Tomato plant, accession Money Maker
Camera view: bottom (45 deg); turntable rotation: 90 degrees
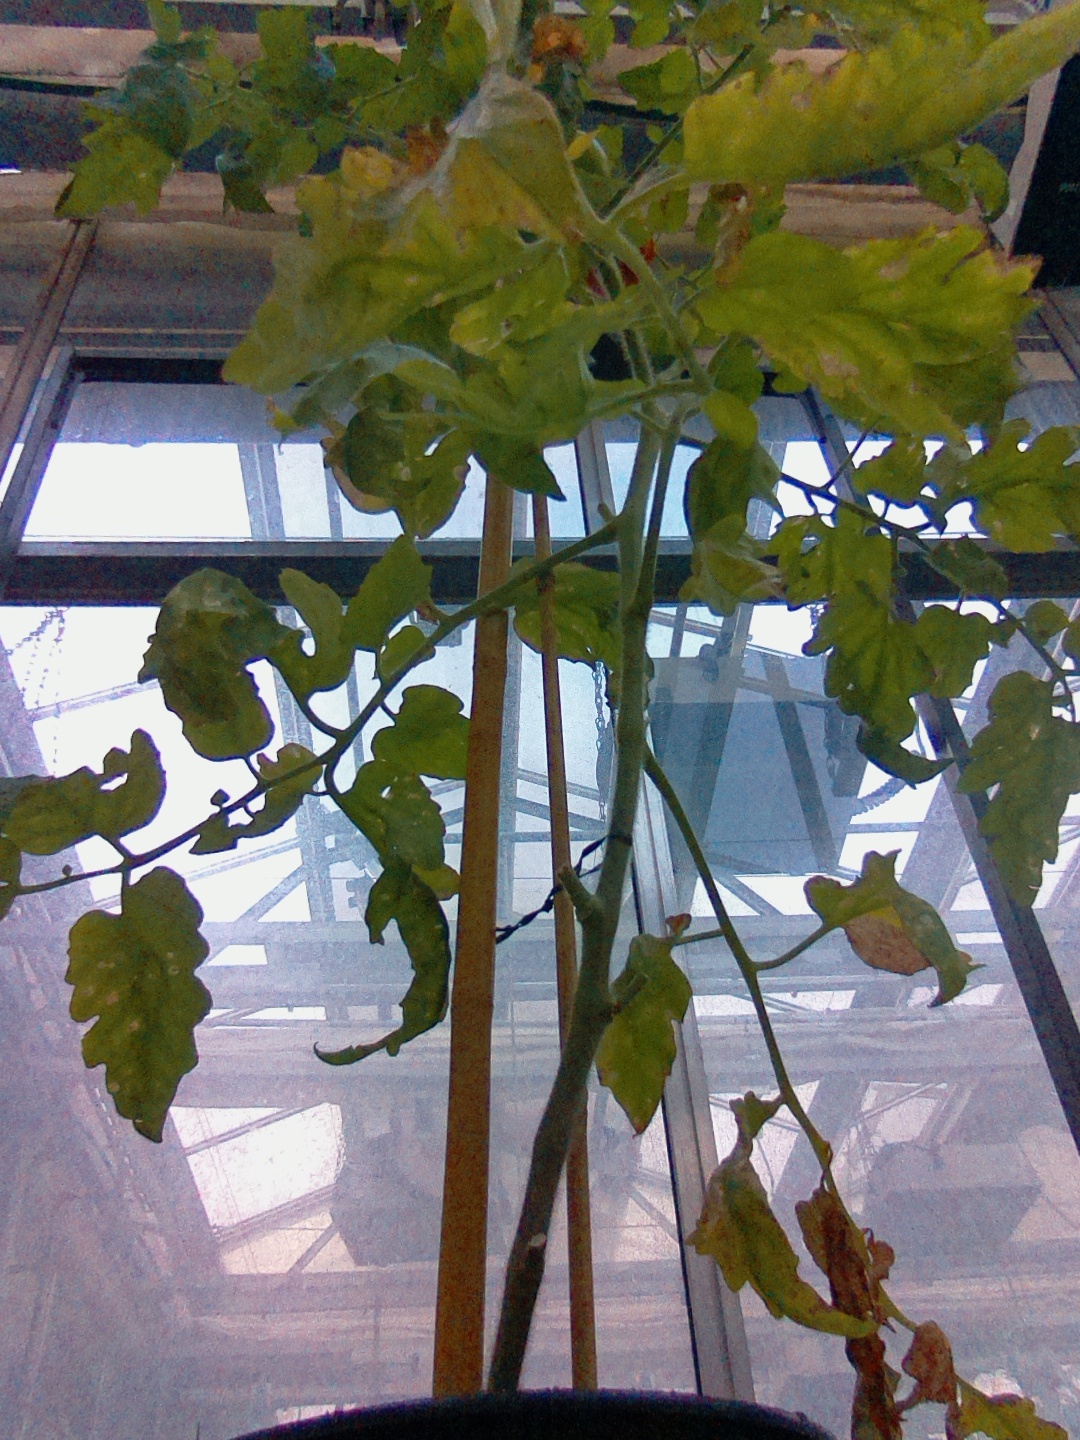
BBCH growth stage 72: 20%-30% of final fruit size